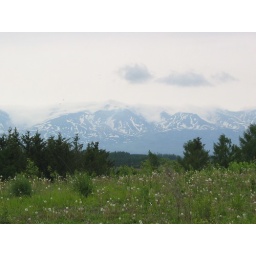
I do like the lovey white flowers gathering in front of the snowy Tokachidake hills.Panorama road @Biei